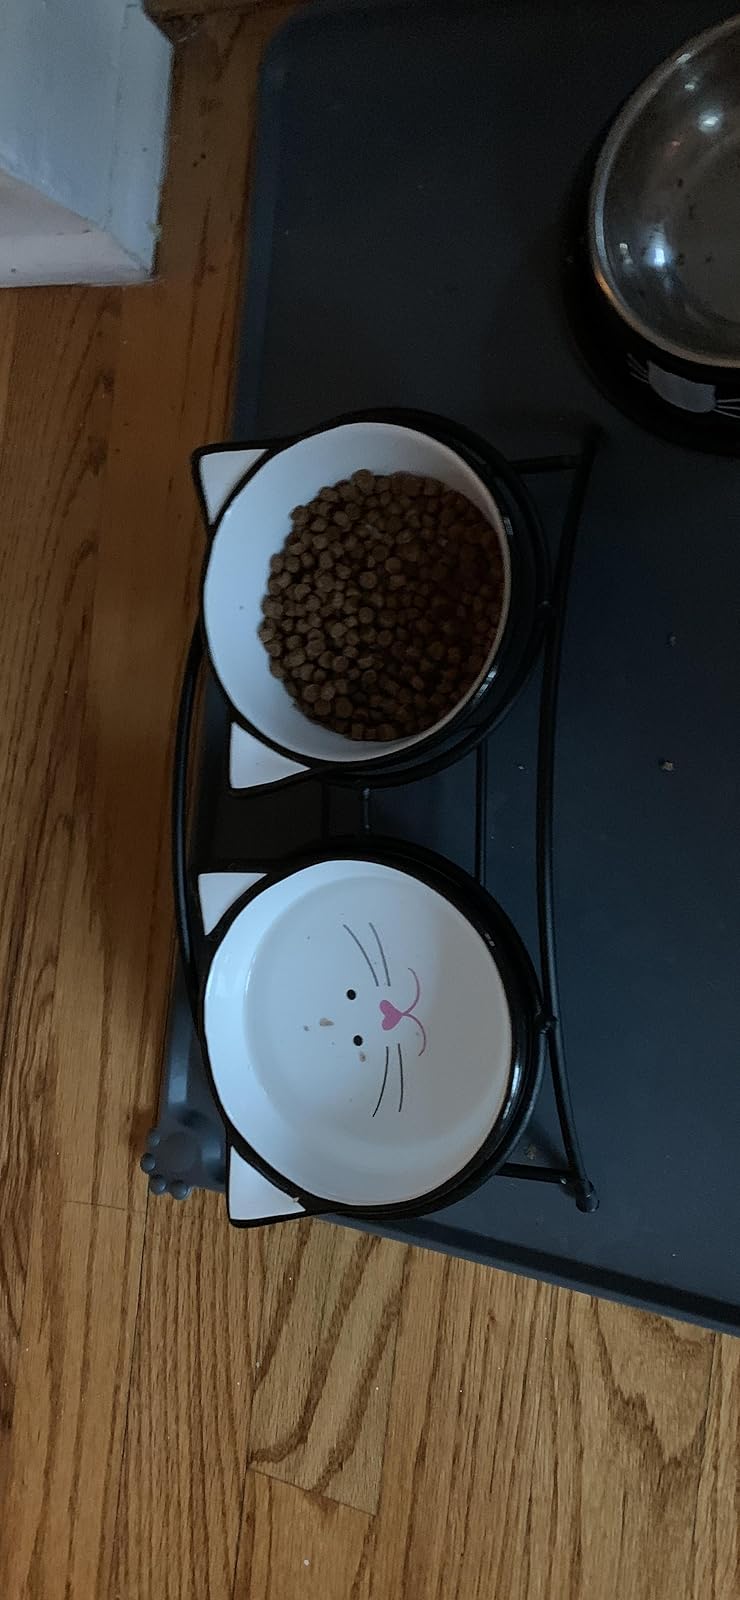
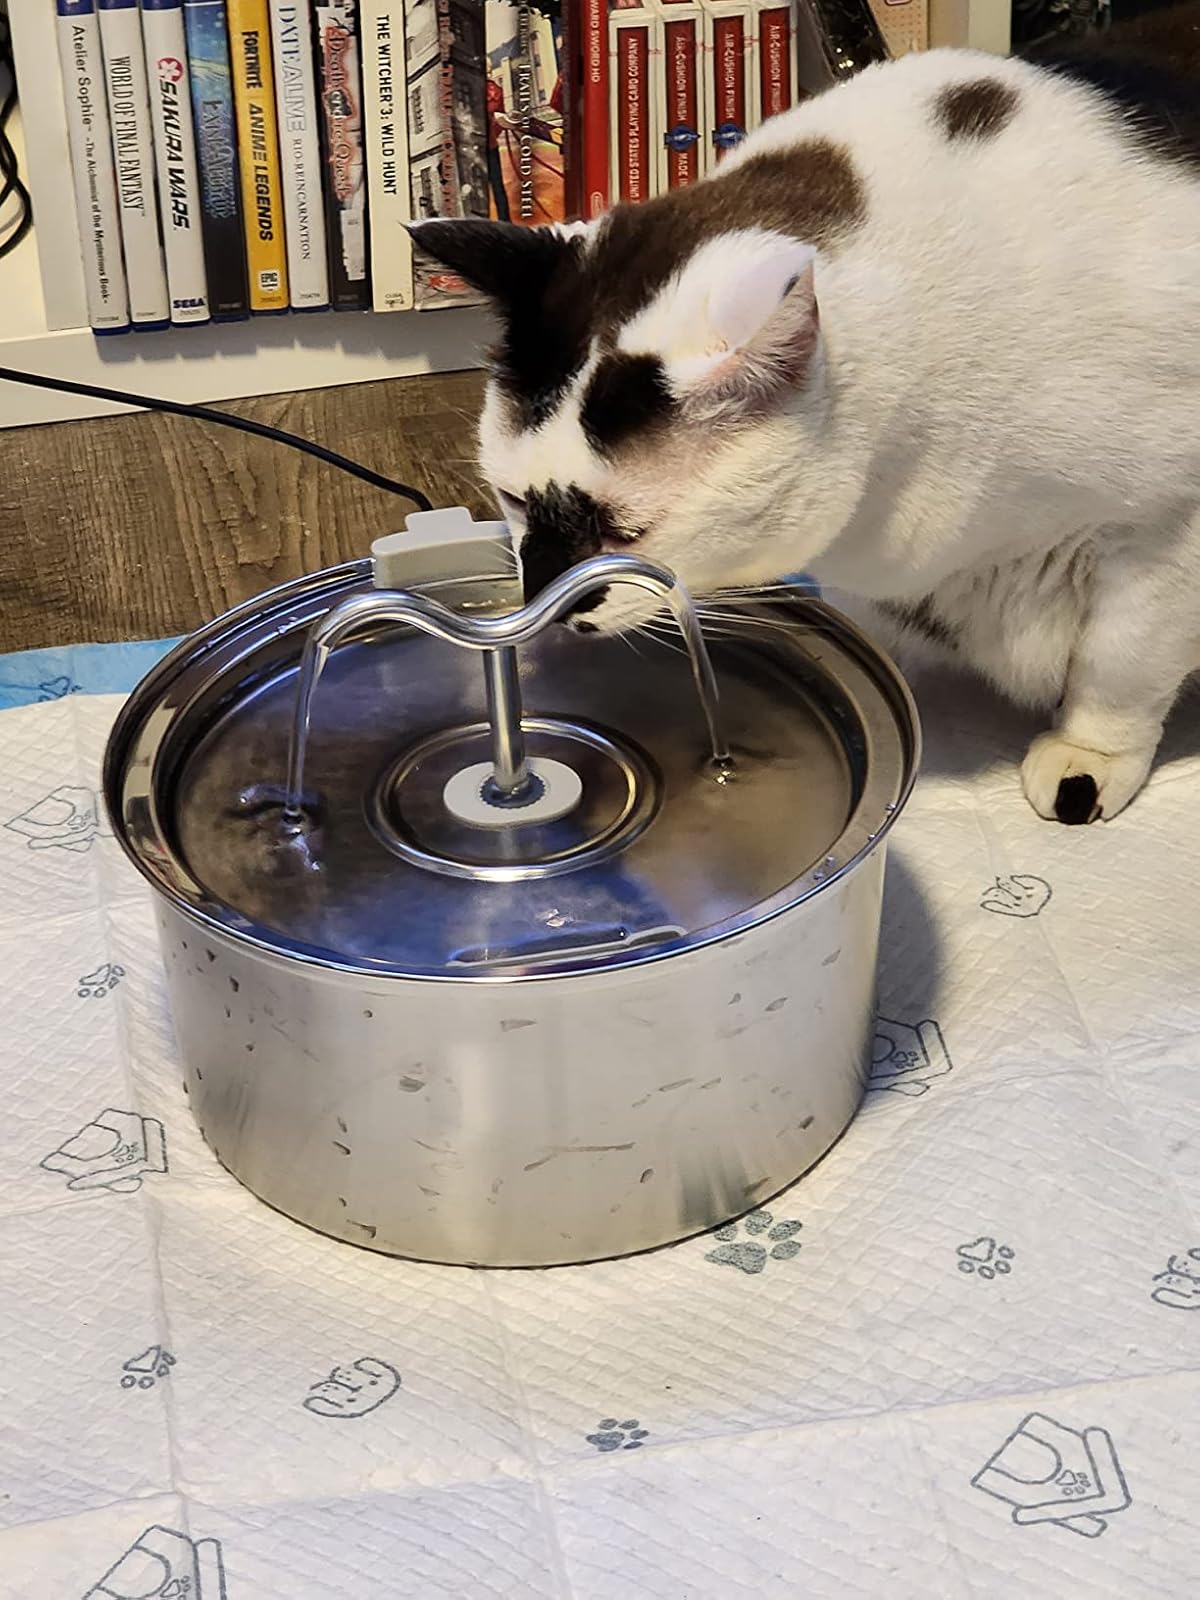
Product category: items_bowl
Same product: no